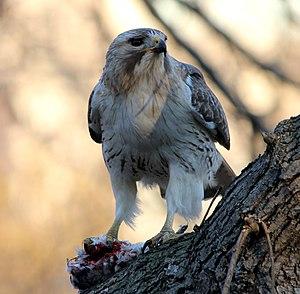
Pale Male est une buse à queue rousse célèbre de New York. Elle réside au 927 de la cinquième avenue à Central Park. Elle se nourrit de pigeons, de rats, de raton-laveur, de souris ou d'oiseaux. Son nid et ses couvées sont observés régulièrement par de nombreux badauds munis de télescopes.